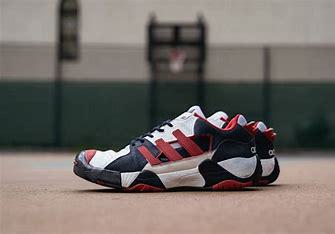
Brand: adidas
Model: Streetball Basketball